The Long Water

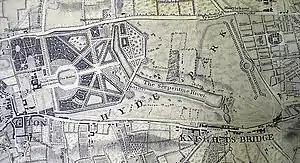
Detail of the 1746 Rocque map showing the newly constructed Serpentine. The paths converging on the Round Pond to the west of the lake are also visible.

In 1730 Queen Caroline, wife of George II, ordered the damming of the River Westbourne in Hyde Park as part of a general redevelopment of Hyde Park and Kensington Gardens. Original monastic ponds may have existed in the location; these were modified as part of the 1730–1732 scheme to create a single lake. At that time, the Westbourne formed eleven natural ponds in the park. During the 1730s, the lake filled to its current size and shape. The redevelopment was carried out by Royal Gardener Charles Bridgeman, who dammed the Westbourne to create the artificial lake, and dug a large pond in the centre of Kensington Gardens (The Round Pond) to be a focal point for pathways in the park.